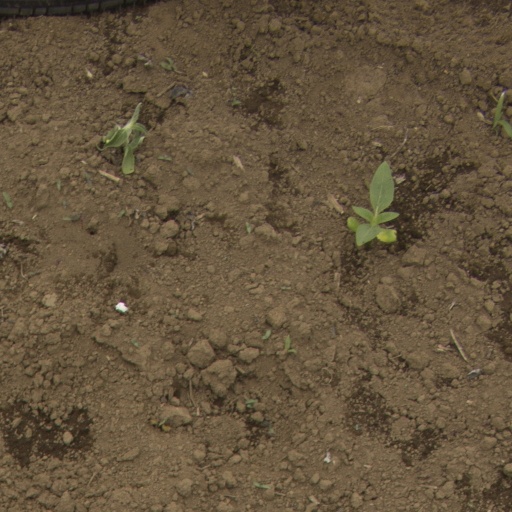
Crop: Jerusalem artichoke